The Blue Angel

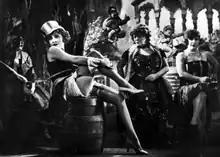
Marlene Dietrich in her classic cabaret pose. Her reclining position with one leg elevated was selected after a dozen other attitudes were tested and discarded.

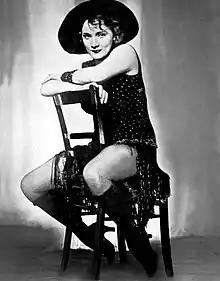
Marlene Dietrich as Lola: "She straddles a chair...imperiously, magisterially, fully the measurer of men in the audience..."

Immanuel Rath is a professor at the local "Gymnasium" (high school for students expected to proceed to university) in Weimar Germany. The boys disrespect and play pranks on him. Rath punishes several of his students for circulating photographs of the beautiful Lola Lola, the headliner at the local cabaret called The Blue Angel. Hoping to catch the boys at the club, Rath goes there later that evening. He does find some students there, but while chasing them, he also finds Lola backstage and becomes infatuated with her. When he returns to the cabaret the following evening to return a pair of panties that was smuggled into his coat by one of his students, he winds up defending her from an aggressive patron. Lola is charmed by his chivalry, and serenades him from the stage. Afterward, he has sex with her. The next morning, reeling from his night of lust, Rath arrives late to school to find his classroom in chaos; the principal is furious and demands Rath's resignation.